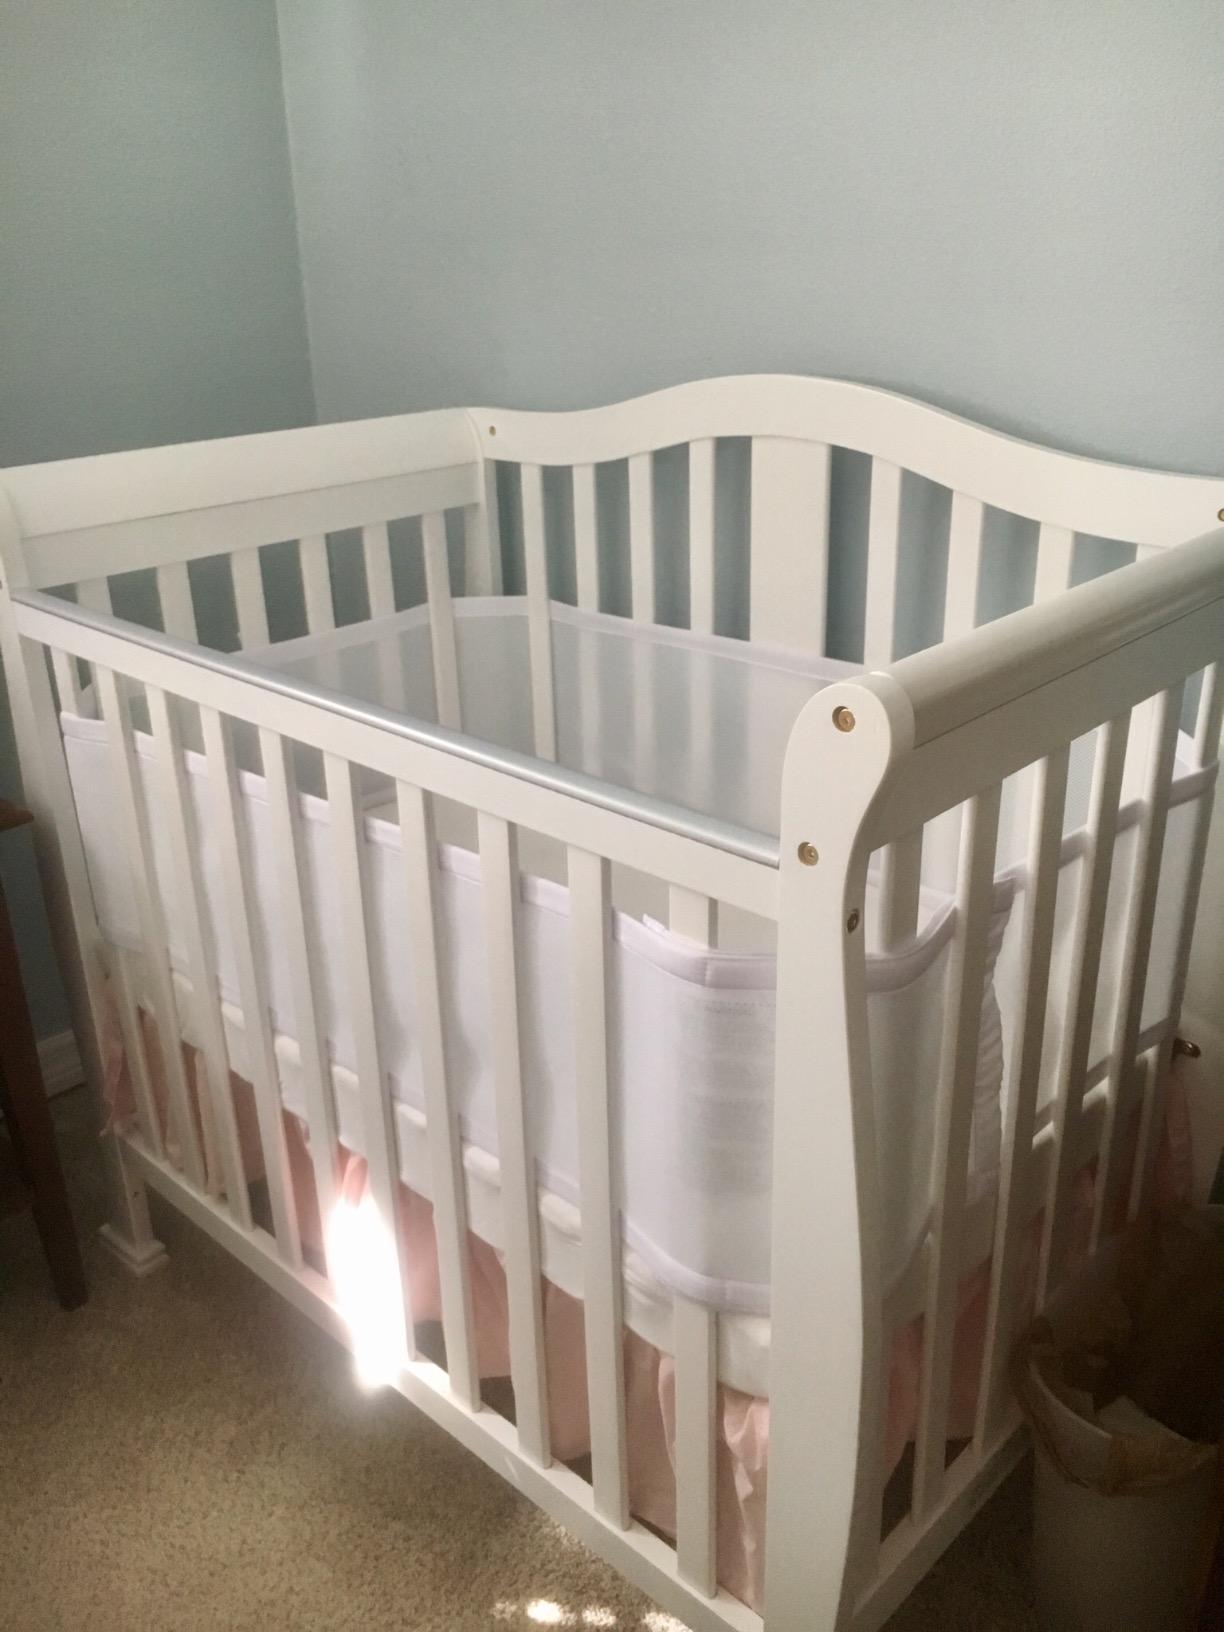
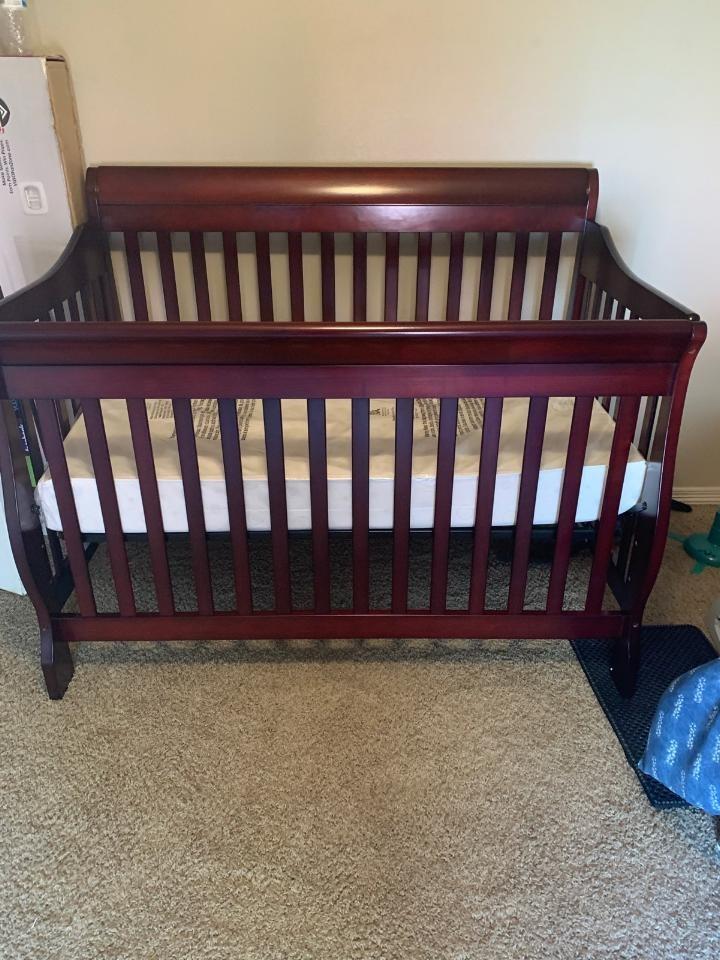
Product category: products_crib
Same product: no